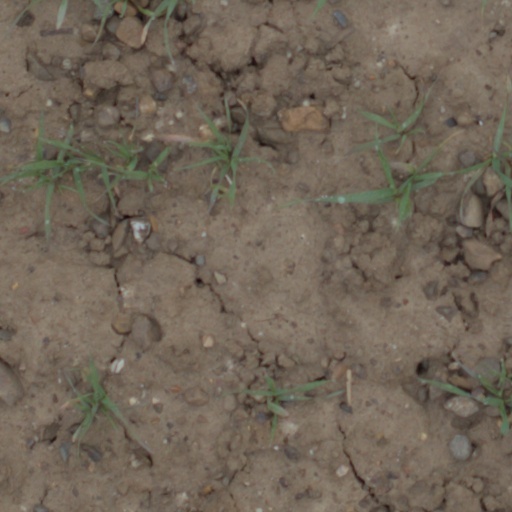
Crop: wheat